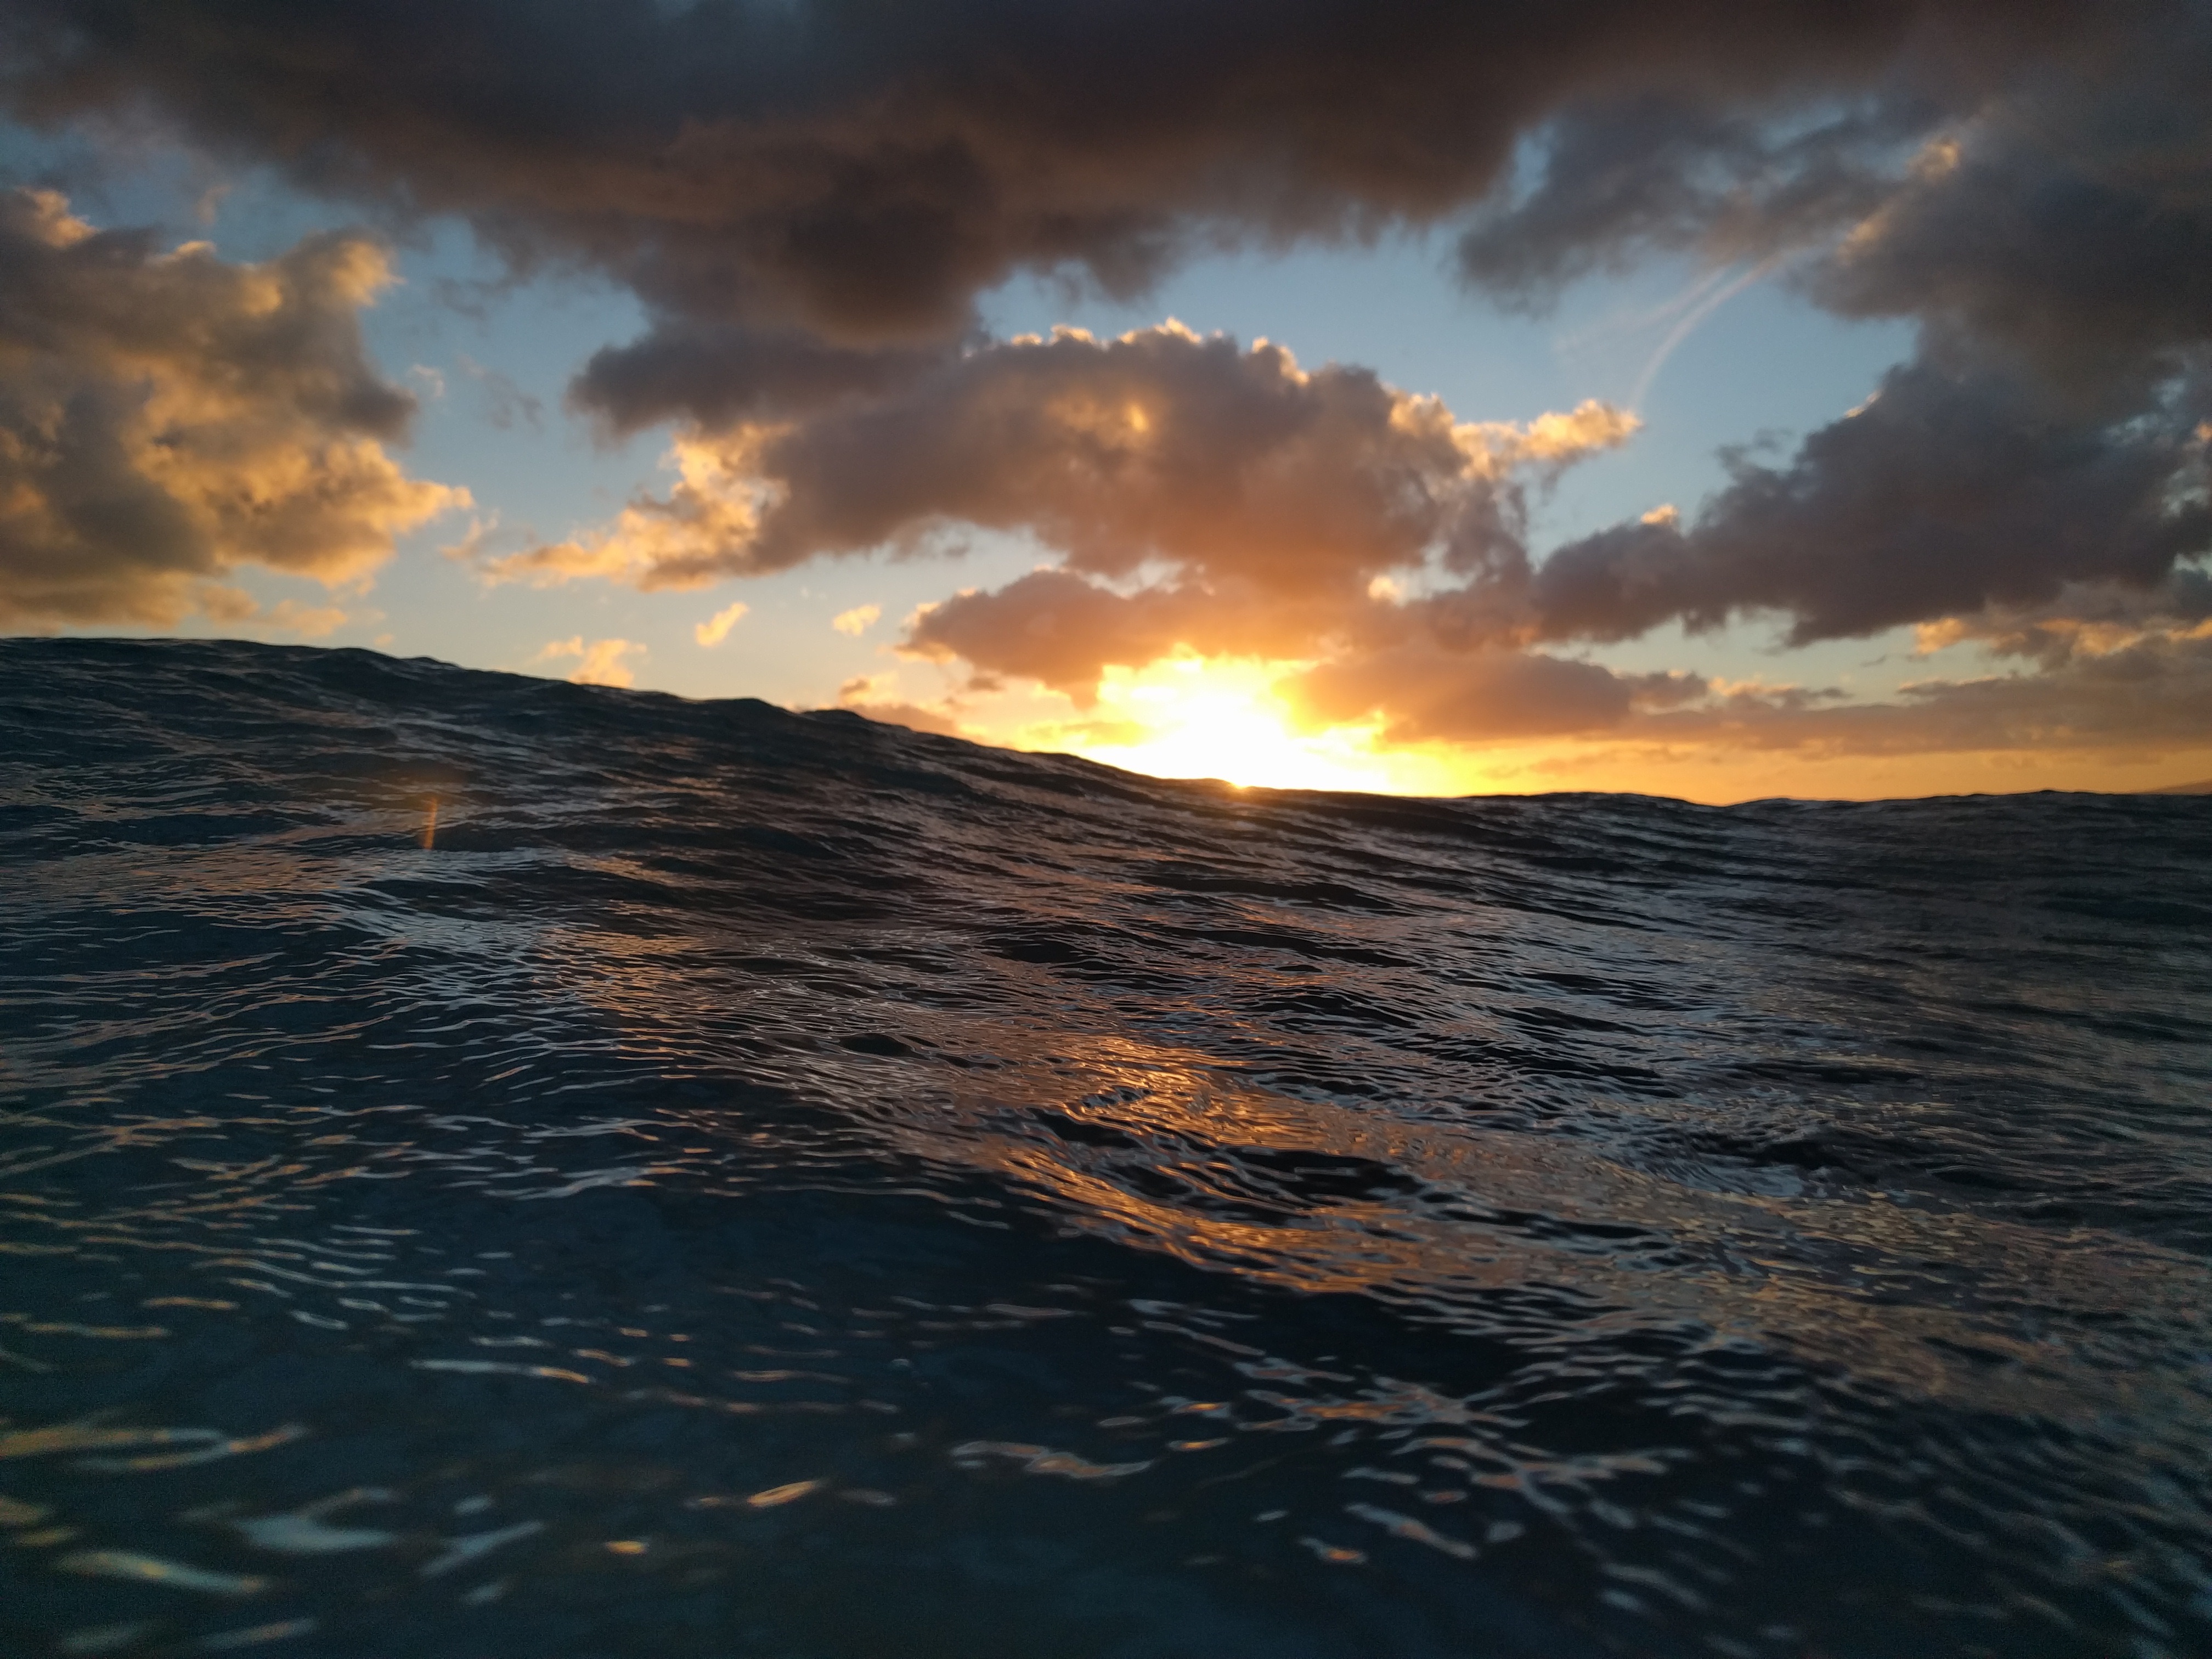
beach, sea, coast, ocean, horizon, cloud, sky, sunrise, sunset, sunlight, morning, shore, wave, dawn, dusk, evening, reflection, afterglow, wind wave